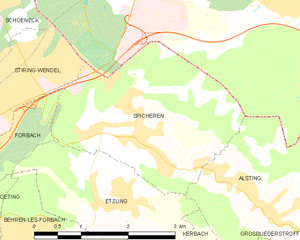
Spicheren est une commune française de l'agglomération de Forbach, située dans le département de la Moselle et le bassin de vie de la Moselle-Est, en région Grand Est.